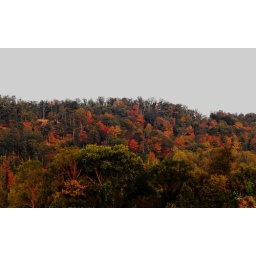
the trees are changing colors so quickly...soon enough the ground will be covered in snow.